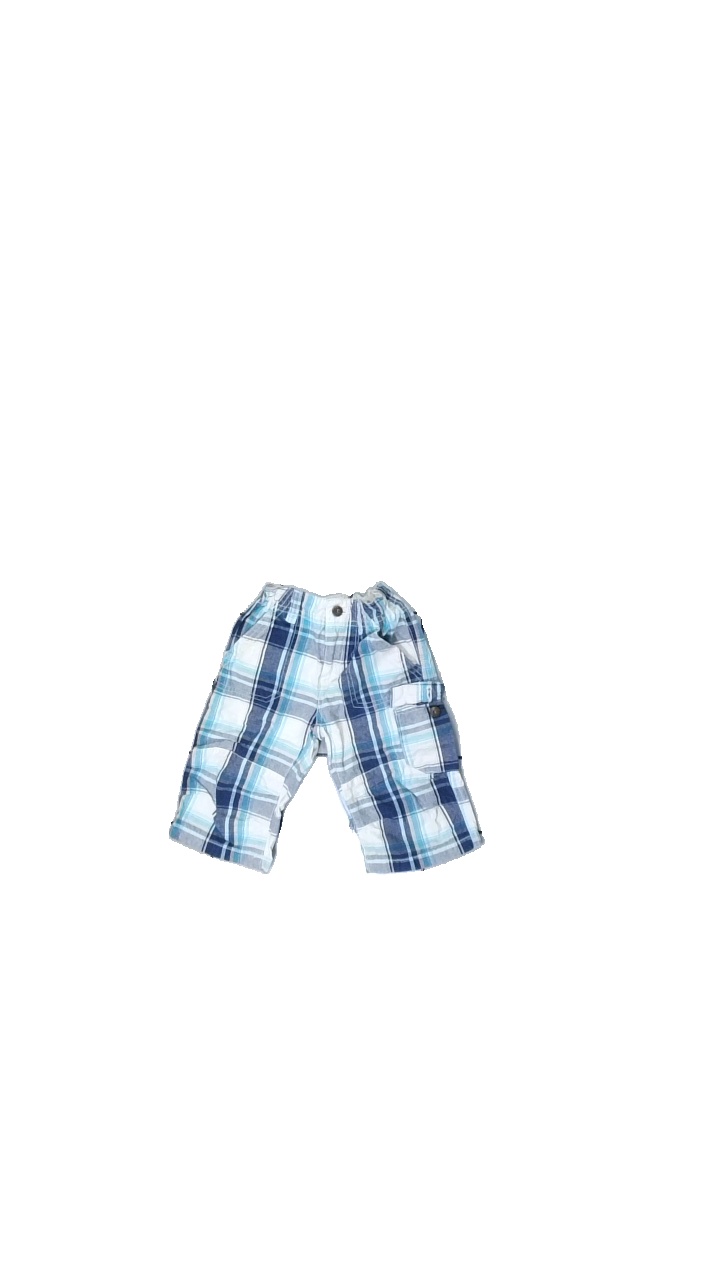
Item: Shorts (Children)
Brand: Lindex
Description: White and blue plaid shorts for kids from Kids by Lindex, size 104. Okay condition.
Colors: White, Blue, Beige
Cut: Regular
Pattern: Other
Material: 100% cott
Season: Summer
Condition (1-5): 3
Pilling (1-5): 5
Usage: Reuse
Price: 50-100